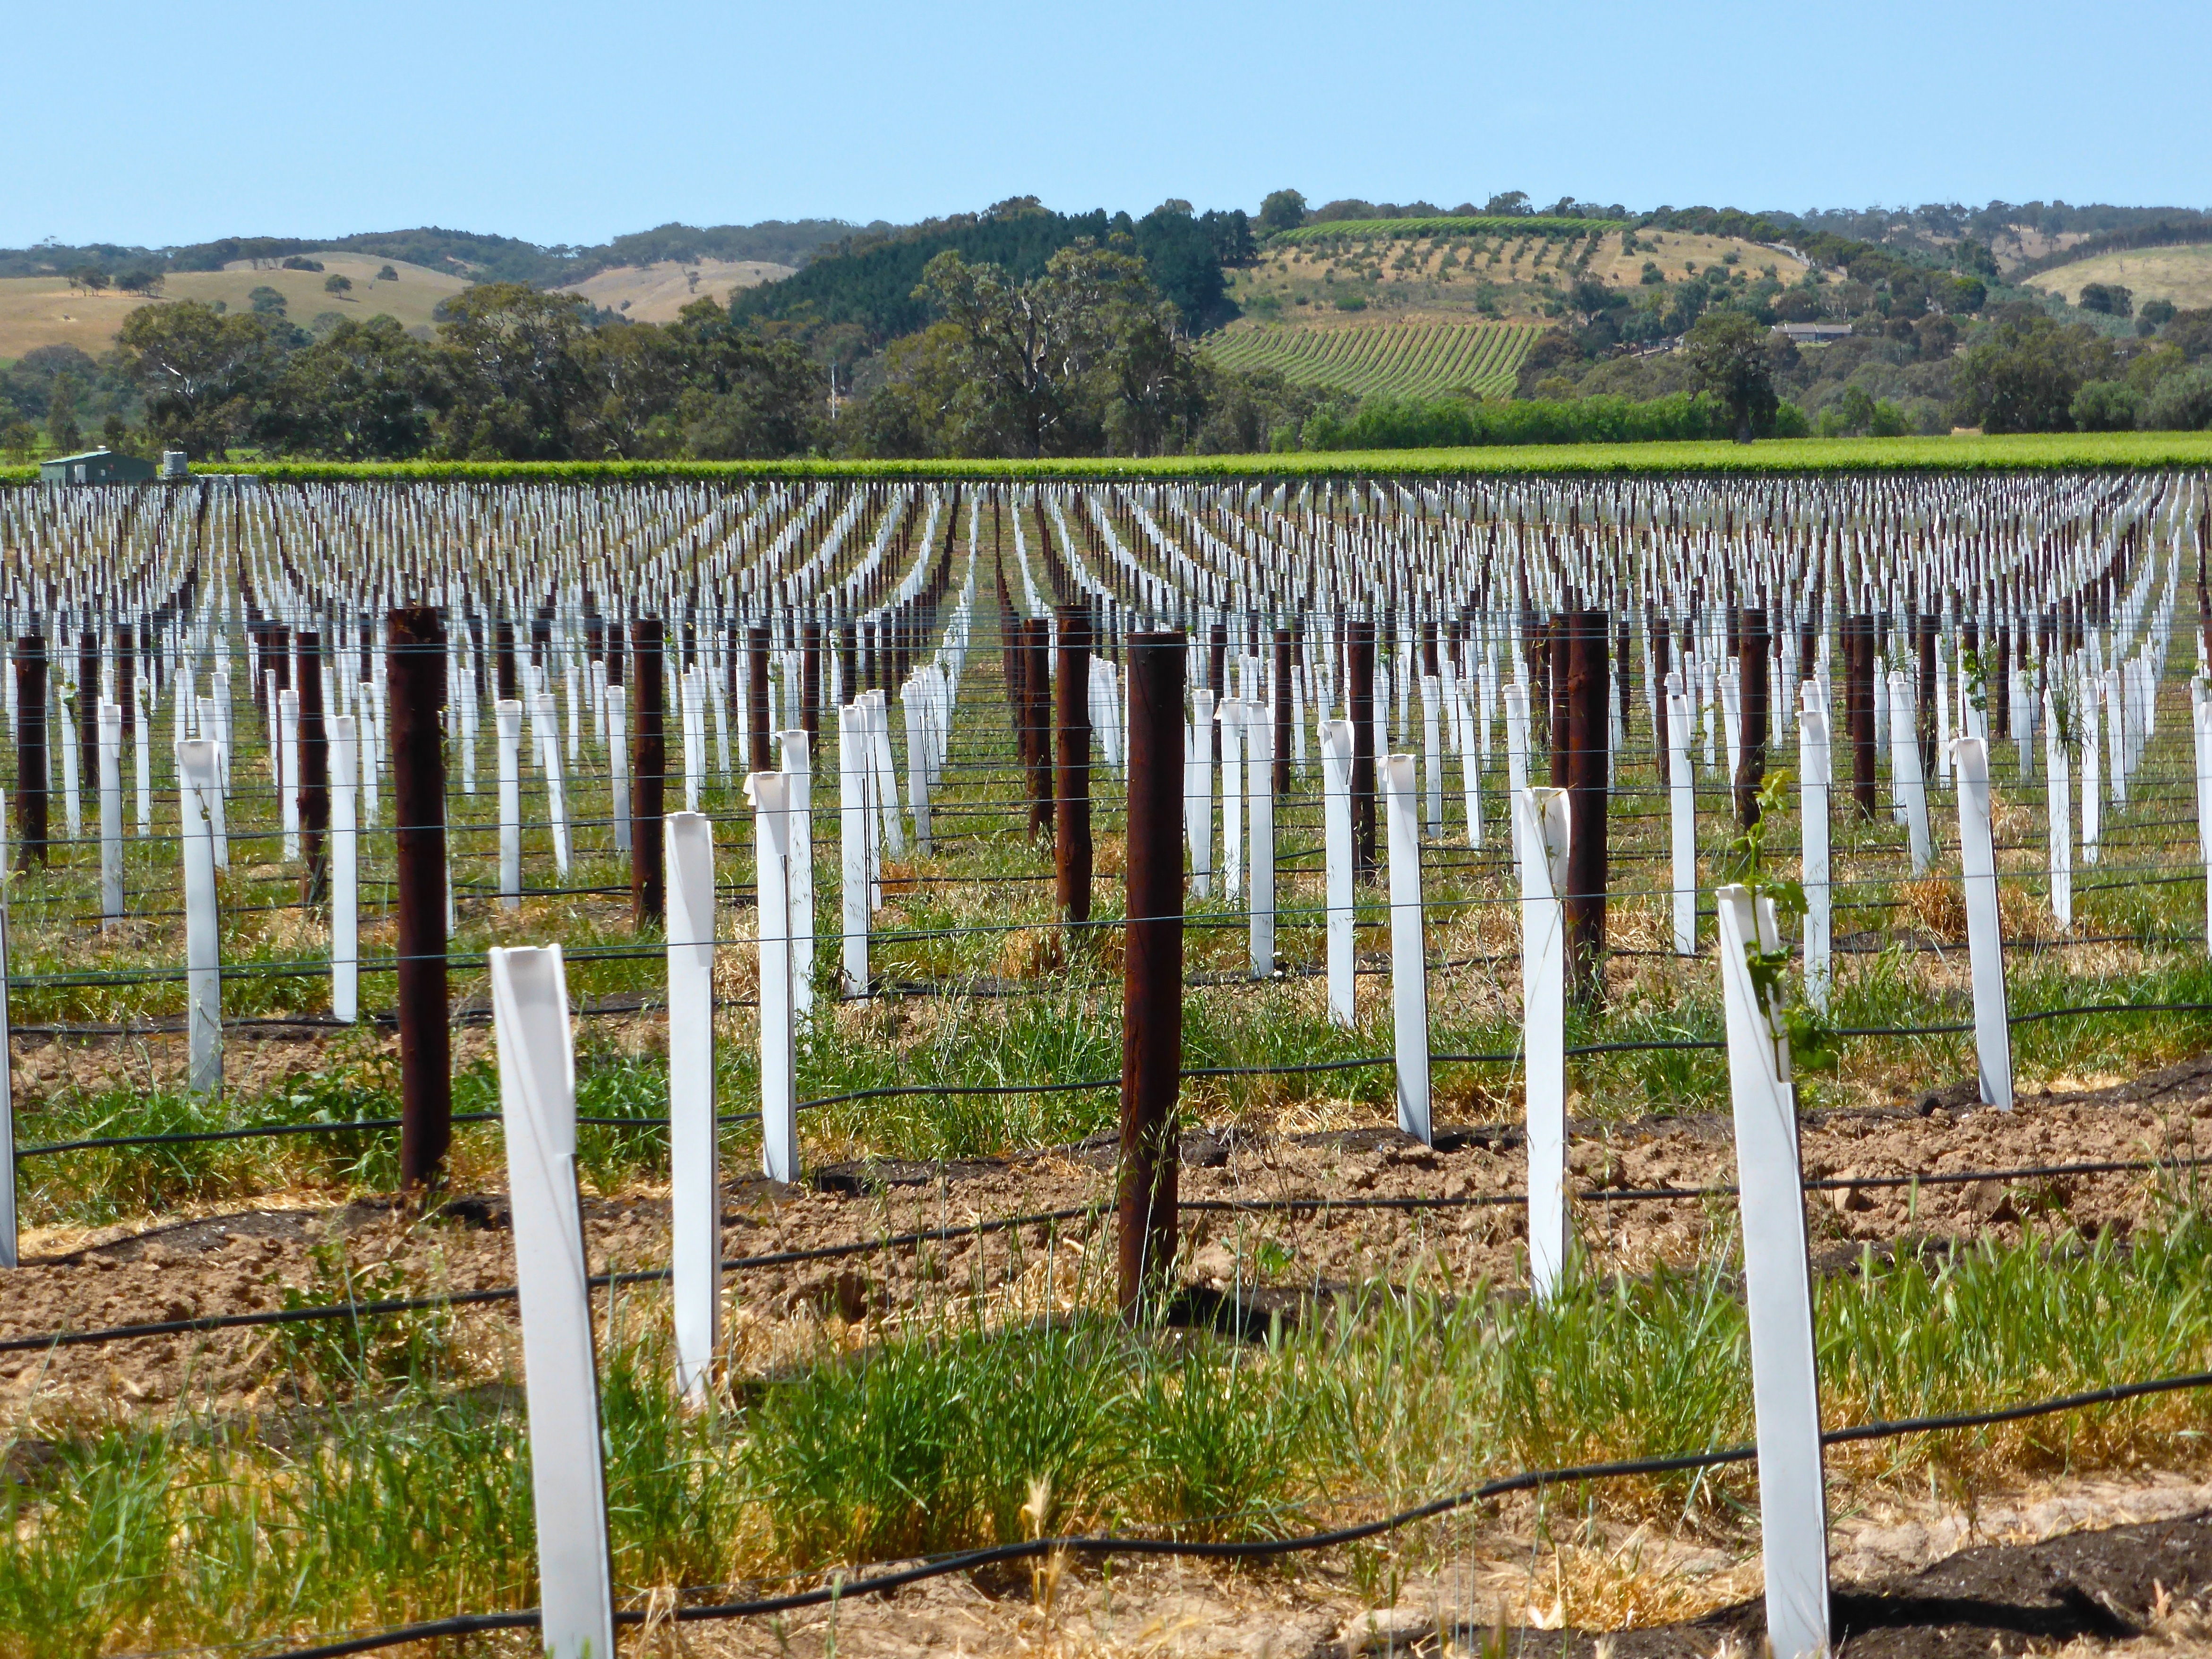
landscape, fence, plant, grape, vine, vineyard, wine, field, farm, countryside, country, rural, pattern, scenic, soil, agriculture, cultivation, grapevine, vines, growing, wetland, viticulture, winery, rural area, outdoor structure